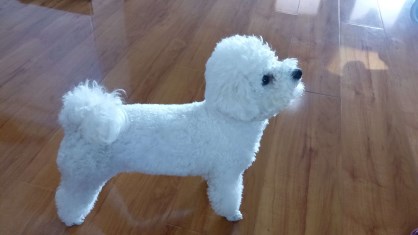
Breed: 3083-n000117-Bichon_Frise